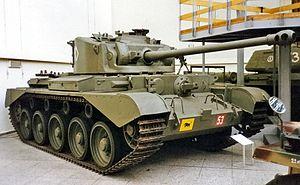
Le Comet est le dernier char de combat britannique entré en fonction durant la Seconde Guerre mondiale. Il fut utilisé aussi durant la guerre de Corée.